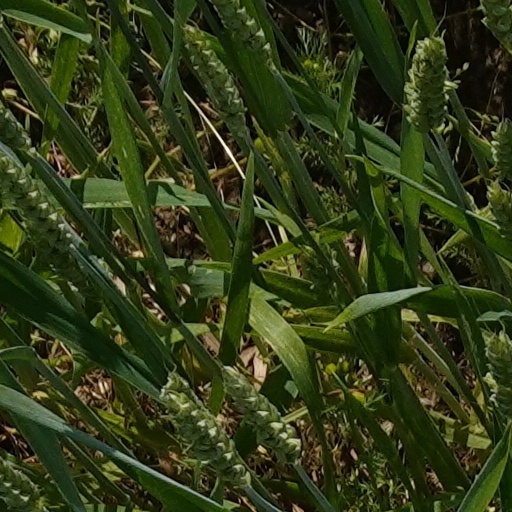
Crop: wheat